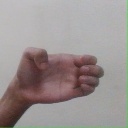
अक्षर: ख